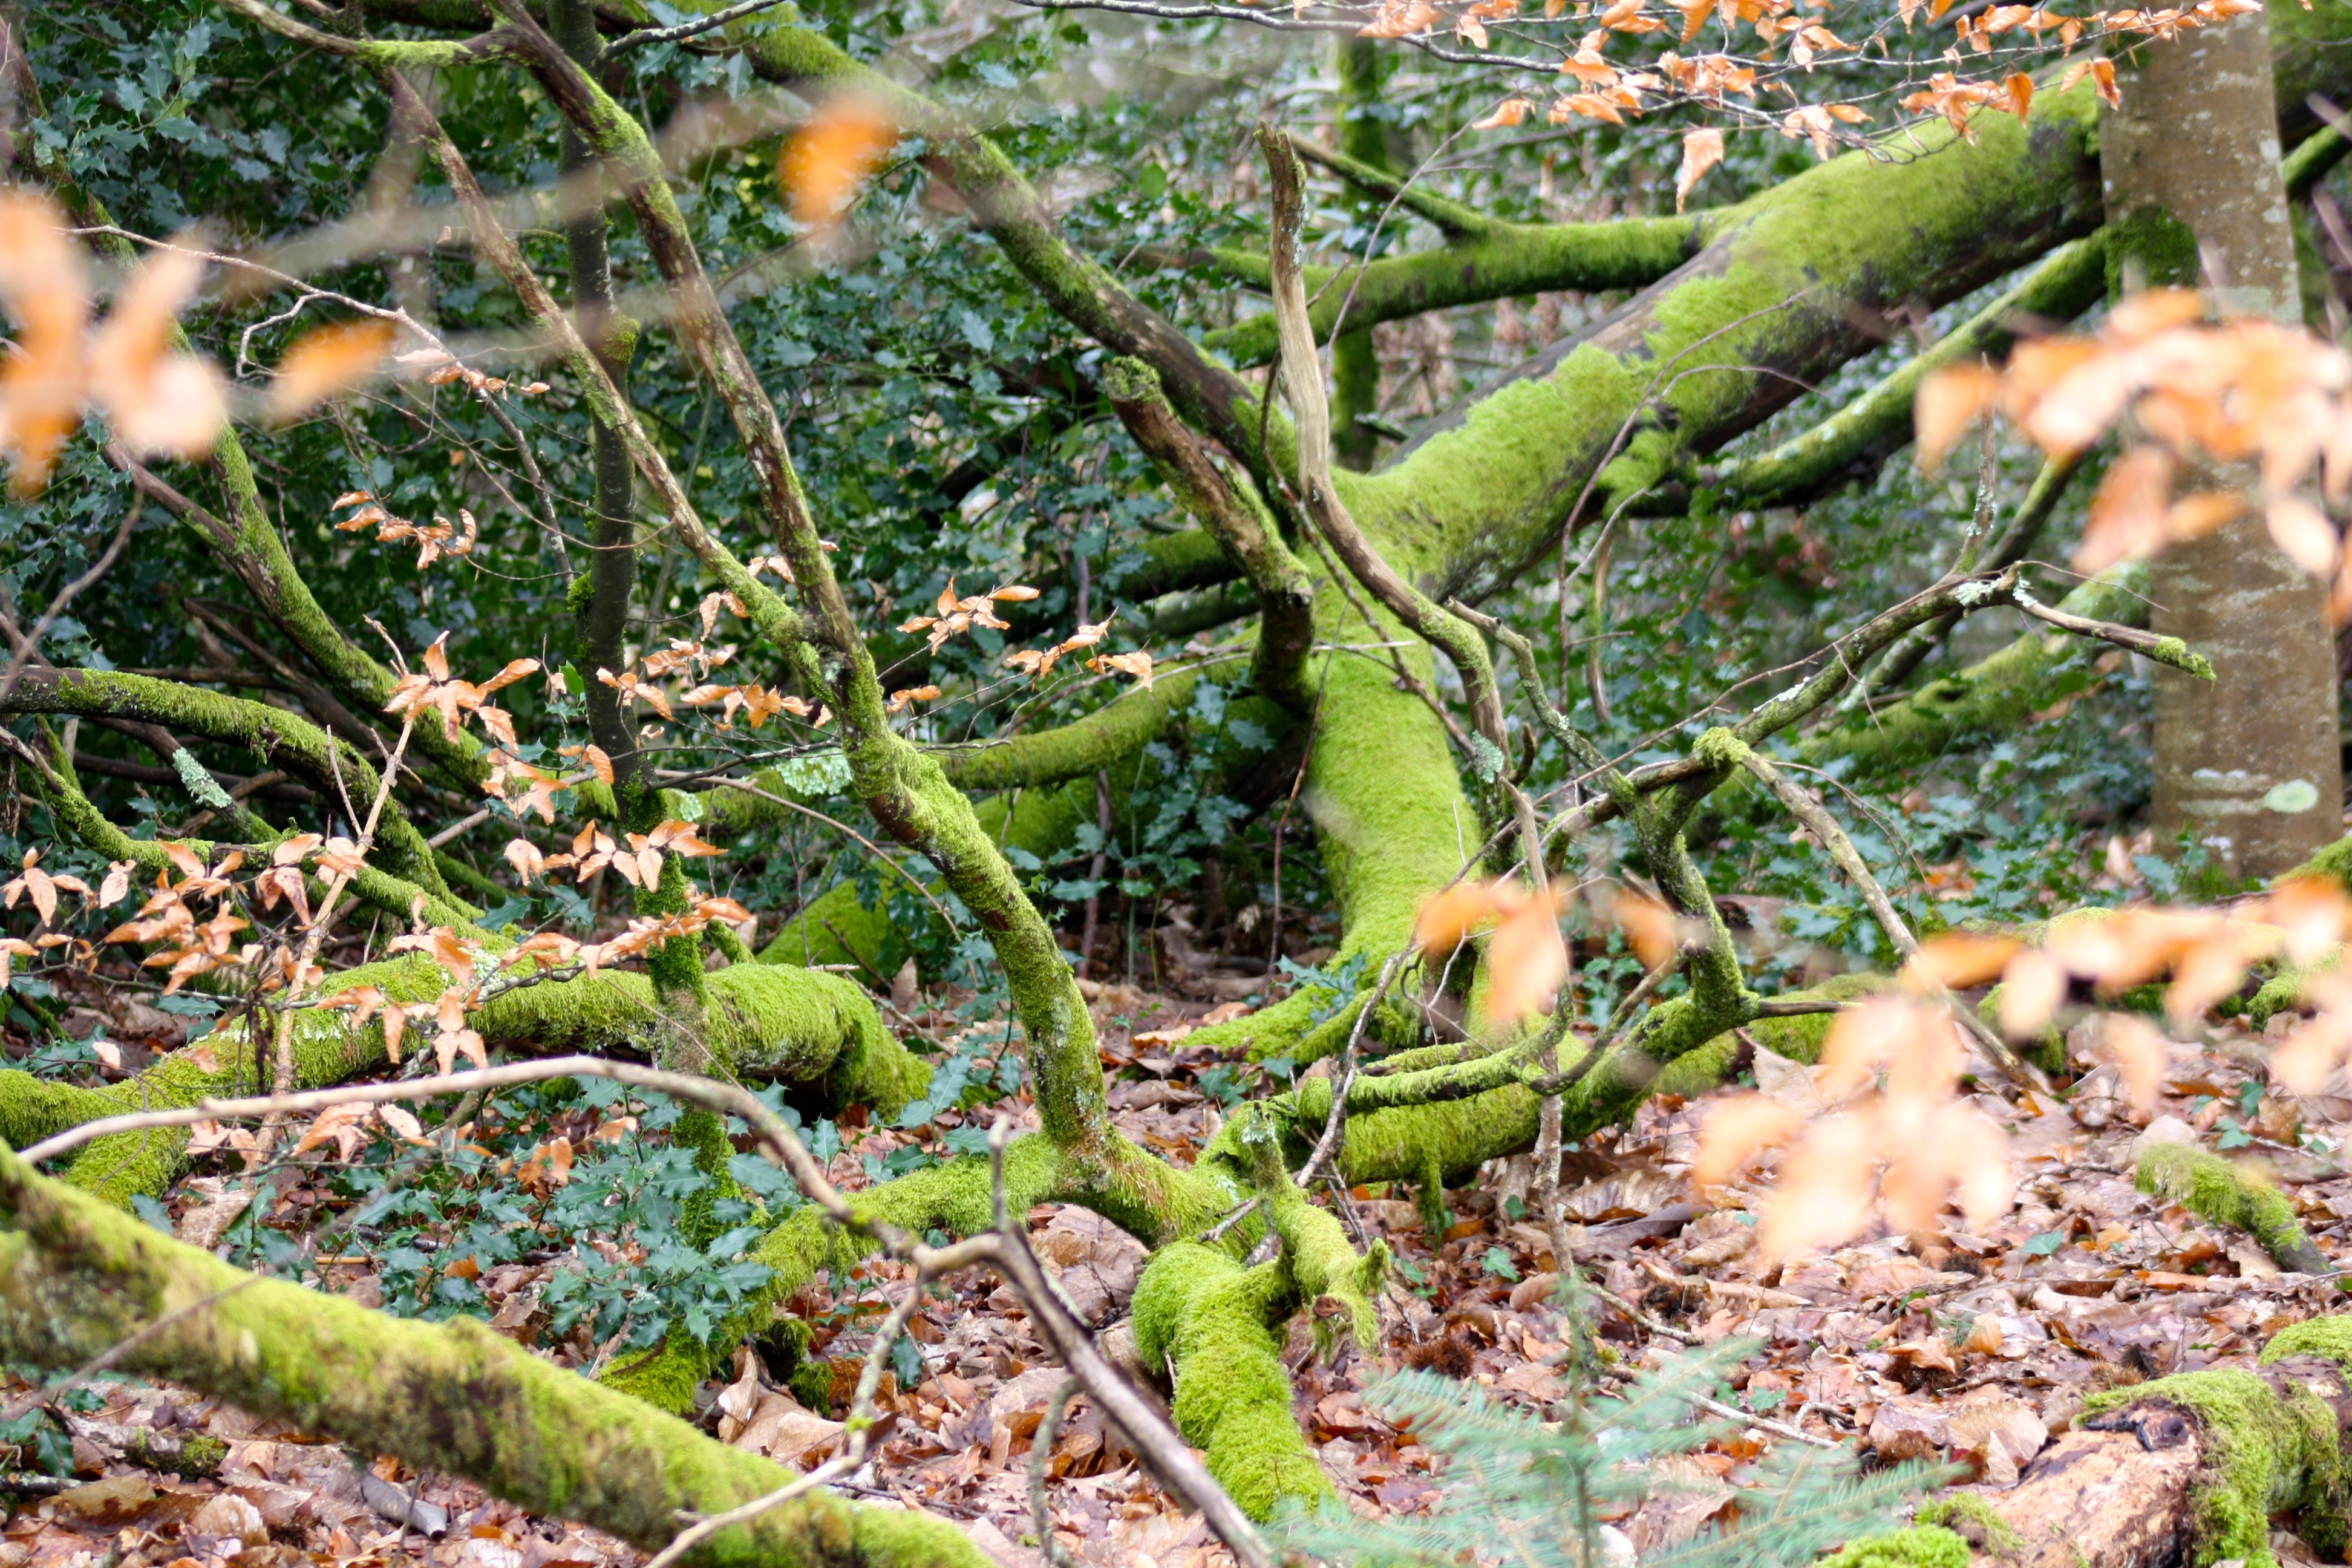
tree, forest, branch, plant, leaf, flower, wildlife, green, jungle, produce, autumn, botany, garden, flora, fauna, rainforest, woodland, woody plant, land plant, moss covered branches, woodland tangle, fallen branches, tree debris